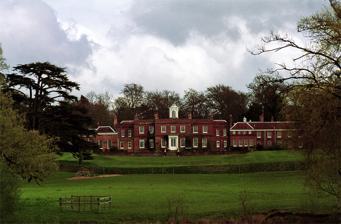
Building: Farley Hall, Swallowfield
Country: United Kingdom
Year built: 1729
"Farley Hall" redirects here. For the University of Notre Dame residence hall, see Farley Hall (University of Notre Dame) . Farley Hall Farley Hall is a large 18th-century Grade I listed country house in the English village of Farley Hill , in the civil parish of Swallowfield, Berkshire. The Hall was built in 1720s for Charles Lannoy. Plans for the landscaping were drawn up by the landscape gardener Charles Bridgeman . Formal gardens covering over 50 acres (20 hectares) have now been largely lost to agricultural and commercial development. The house stands in parkland on high ground overlooking a lake and is built in brick in two storeys to a rectangular plan. The centre and oldest part has seven bays and is connected on each side by two bay links to four bay pavilions. The 1750 acre (700 hectare) estate is bordered on three sides by tributaries of the River Thames (the Whitewater, Blackwater and Loddon). Within the grounds is a traditional working farm, a livery facility, a dairy farm, a commercial partridge, pheasant and mixed bird shoot and a range of residential and commercial properties. The livery yard opened in February 2010 and is run by Gavin Crossley, formerly of the Household Cavalry . The Farley Hall Horse Trials became a new fixture in the British Eventing calendar in 2014. The estate is currently owned by the fifth Viscount Bearsted and his family. Lady Bearsted (Dr Caroline Sacks) runs a medical practice from the Hall. References